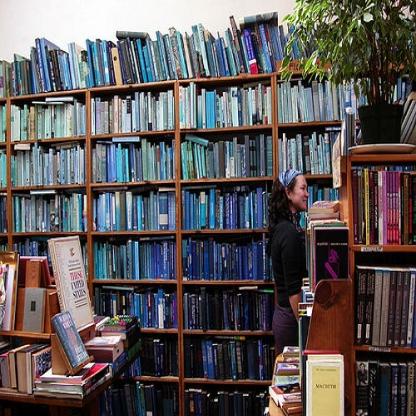
Scene: Indoor